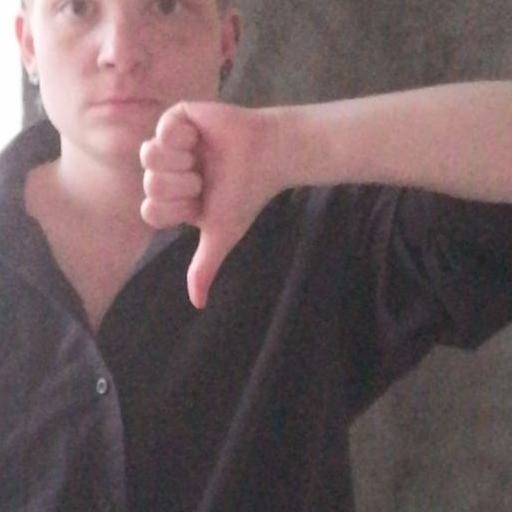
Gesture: dislike